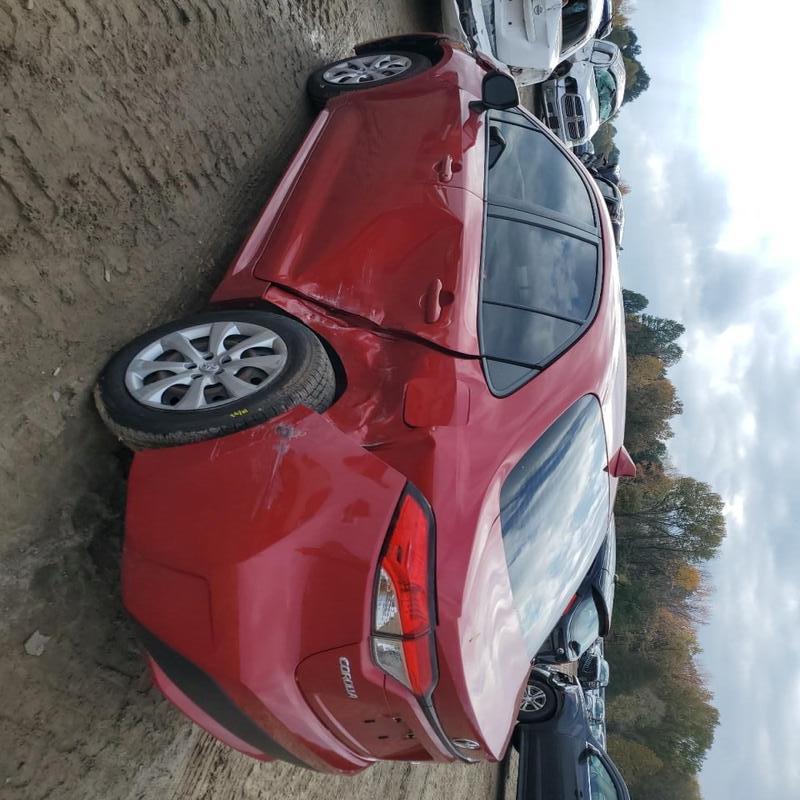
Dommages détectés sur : porte arrière gauche, aile arrière gauche, pare-choc arrière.
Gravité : majeur